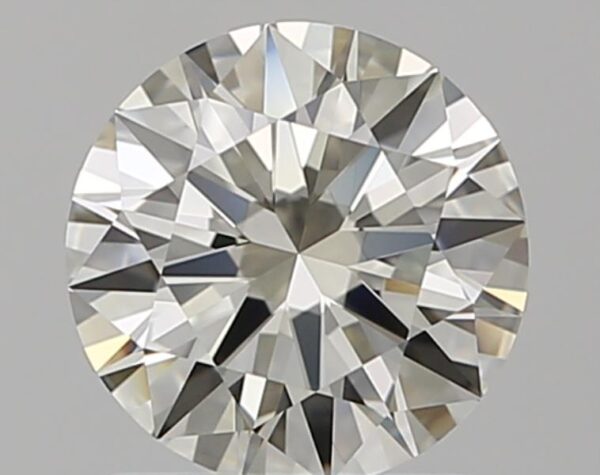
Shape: round
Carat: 1
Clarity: VVS1
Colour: L
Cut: EX
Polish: EX
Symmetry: EX
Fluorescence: ST
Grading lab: GIA
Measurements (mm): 6.5 x 6.53 x 3.9